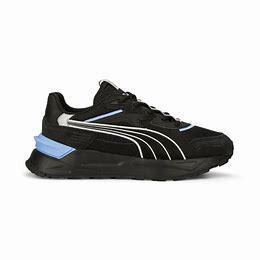
Brand: Puma
Model: Mirage Sport